Regency (Indonesia)

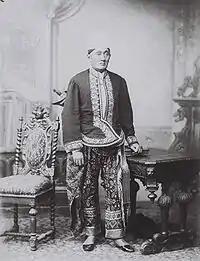
Portrait of a Javanese regent in gala uniform.

The Indonesian title of is originally a loanword from Sanskrit, a shortening of the Sanskrit title "bhumi-pati" ("bhumi" भूमि '(of the) land' + "pati" पति 'lord', hence "bhumi-pati" 'lord of the land'). In Indonesia, was originally used as a Javanese title for regional rulers in precolonial kingdoms, its first recorded usage being in the Telaga Batu inscription, which dates to the Srivijaya period, in which "bhupati" is mentioned among the titles of local rulers who paid allegiance to Sriwijaya's kings. Related titles which were also used in precolonial Indonesia are "adipati" ('duke') and "senapati" ('lord of the army' or 'general').